Camille Razat

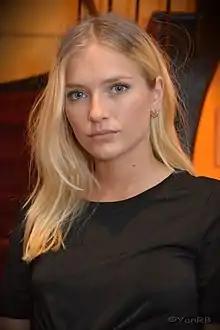
Razat in 2018

Camille Émilie Razat (born 1 March 1994) is a French actress and model. She is known for playing Léa Morel in France 2 drama "The Disappearance", for playing Salome in Josée Dayan's "Capitaine Marleau" and for playing Camille in the Netflix television series "Emily in Paris".